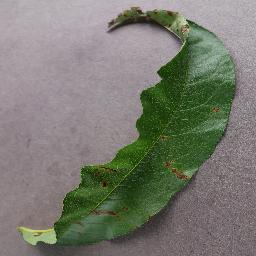
Label: Peach___Bacterial_spot